John Dick (politician)

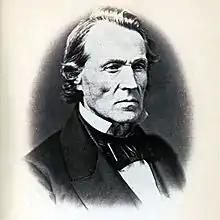
Portrait of John Dick, American politician and judge

John Dick (June 17, 1794 – May 29, 1872) was an American politician and judge. He represented Pennsylvania as a Whig, a member of the Opposition Party and a Republican in the United States House of Representatives.